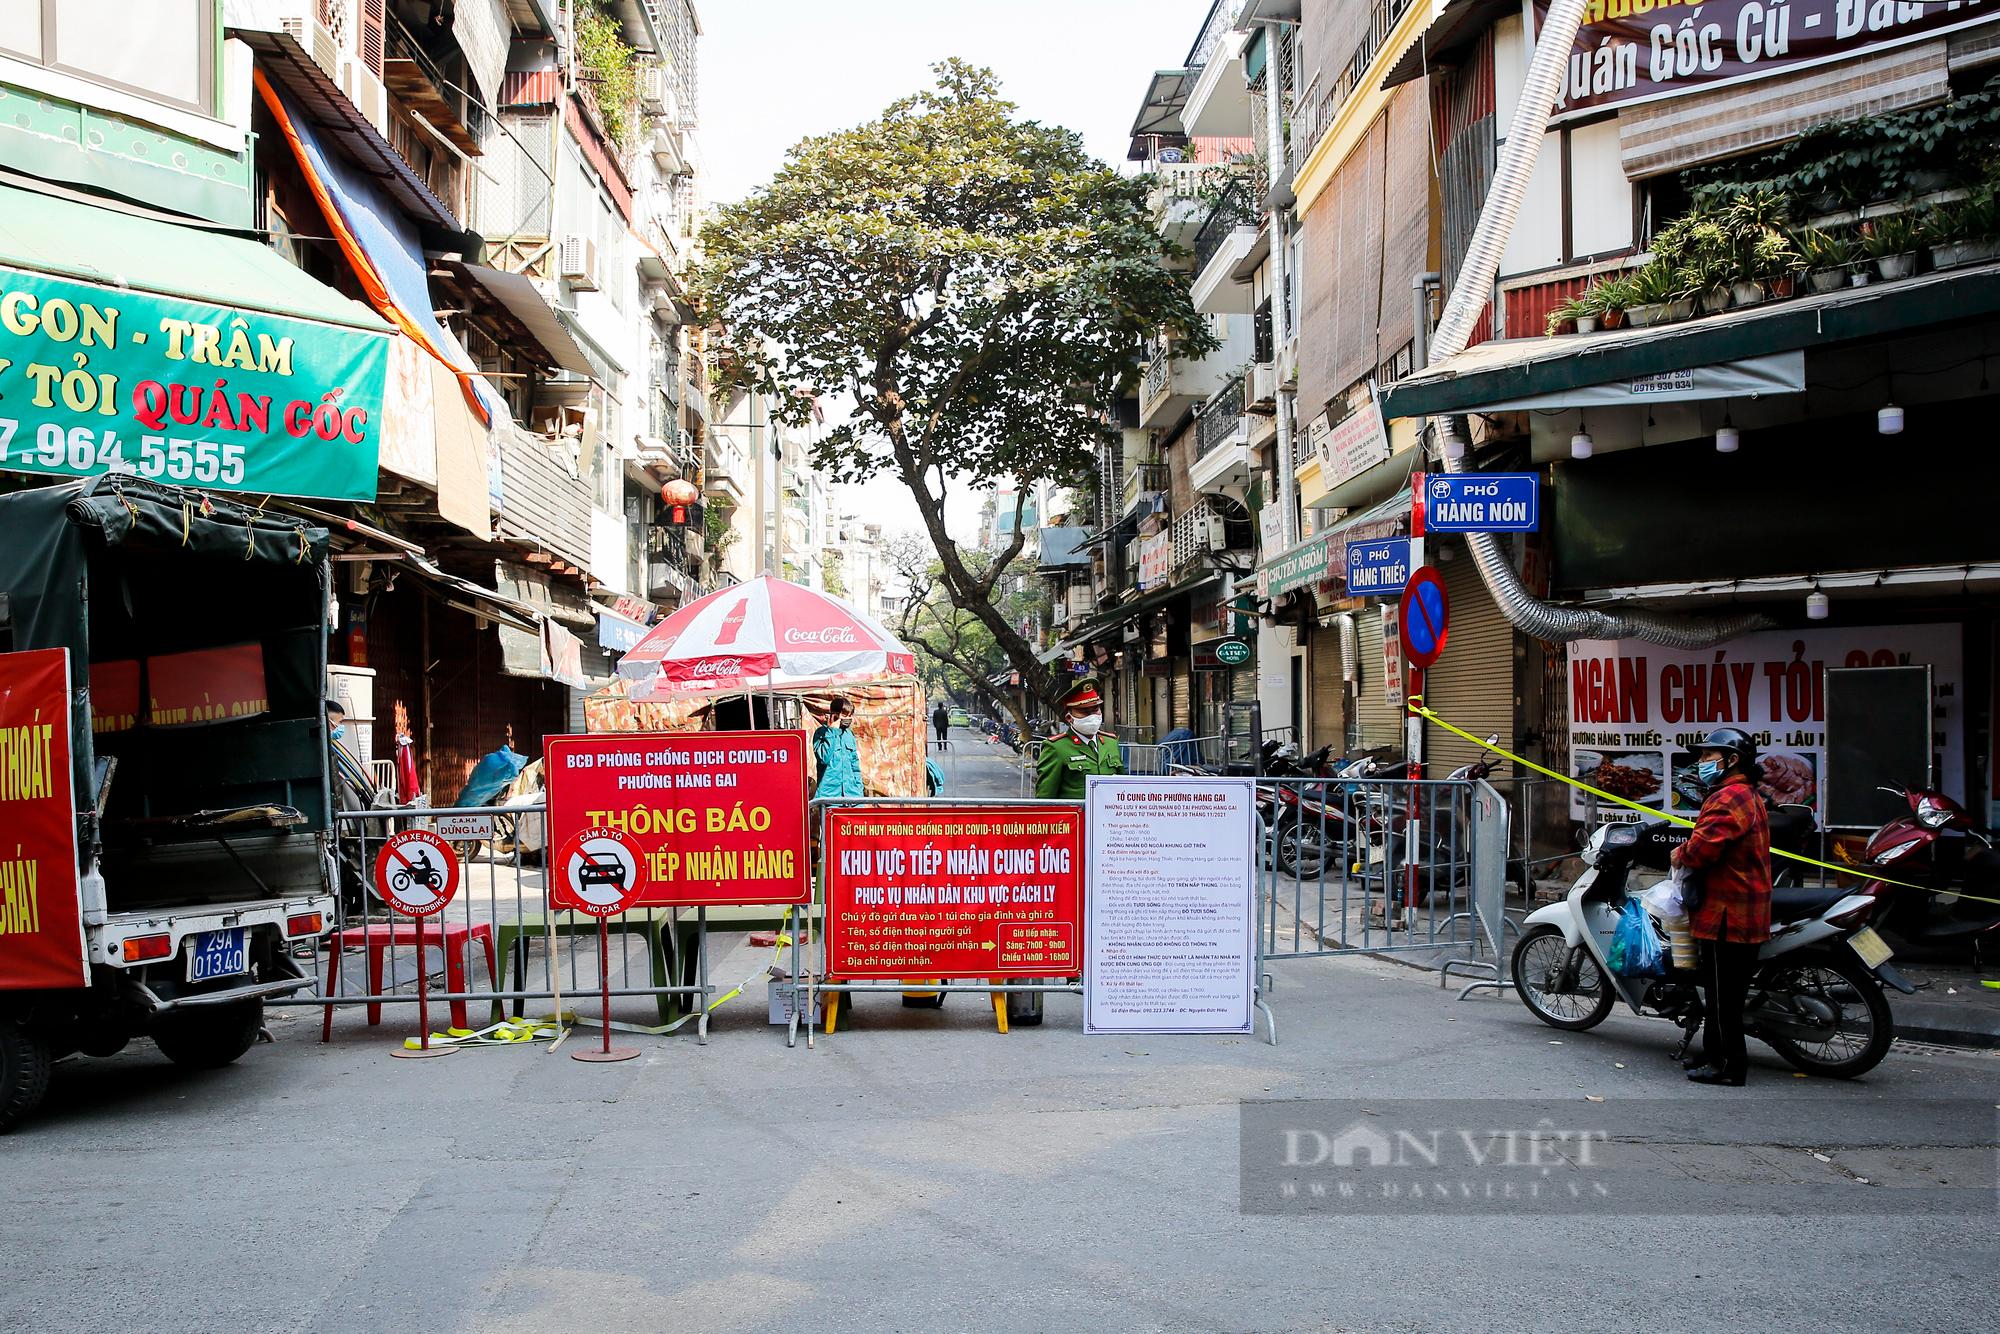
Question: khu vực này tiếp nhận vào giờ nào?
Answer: khu vực này tiếp nhận từ 7 h đên 9 h và từ 14 h đến 16 h